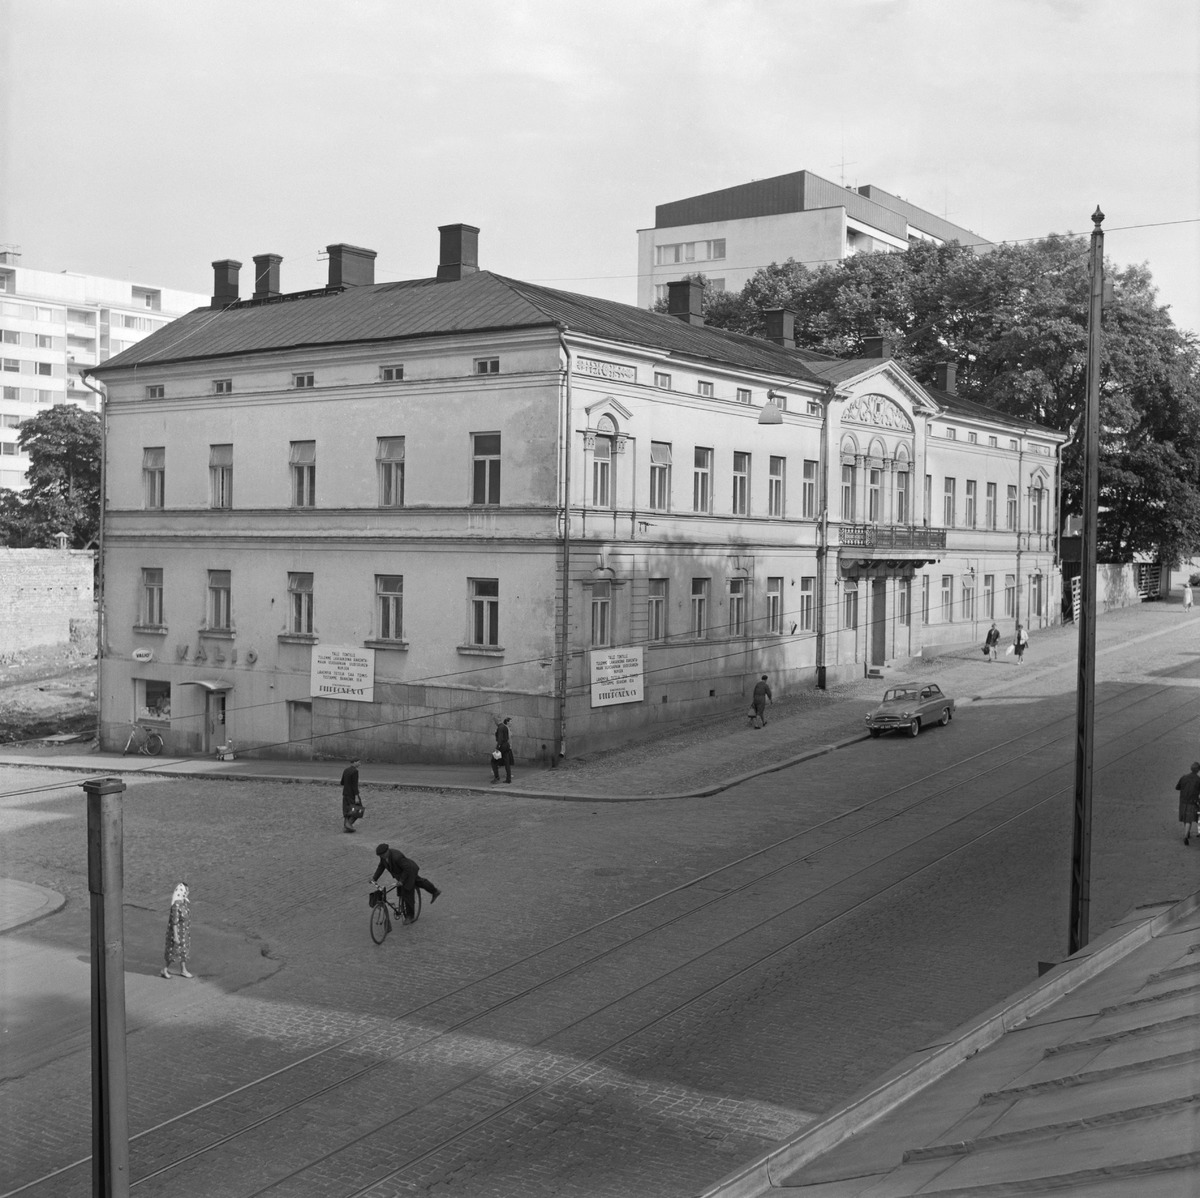
Nobelin talo, Vähä-Hämeenkatu 16, Turku.
Nobel’s house in the VähäHämeenkatu Street, Turku, Finland.
sisällön kuvaus: Arkkitehti Immanuel Nobelin suunnittelema Nobelin talo Uudenmaankadun (Uudenmaankatu 8) ja Vähä-Hämeenkadun kulmauksessa rakennettiin 1837-38. Empirerakennus purettiin vuonna 1962. sisällön kuvaus: Arkkitehti Immanuel Nobelin suunnittelema Nobelin talo rakennettiin 1837-38. content description: Nobel’s house at the crossroads of VähäHämeenkatu Street and Uudenmaankatu Street in Turku centre, southwestern Finland. The house was called by the name of its architect, Immanuel Nobel, the father of Alfred Nobel, known for inventing dynamite. This Empire-style stone house was demolished in 1962.
Kuvaaja: Hietanen, V. K., kuvaaja
Vuosi: 1837
Paikka: Suomi, Turku, Suomi, Varsinais-Suomi, Turku
Aiheet: Turun tauti; talot; vanha keskusta; purkaminen; rakentaminen; ulkokuva; rakennukset; kaupunkikeskustat; kaupunkirakentaminen; kaupunkisuunnittelu; architecture; houses; buildings; urban planning; town planning; city planning; old centre; center